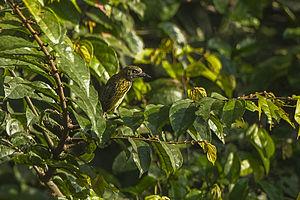
Le Barbion grivelé est une espèce d'oiseaux de la famille des Lybiidae, dont l'aire de répartition s'étend à travers l'Afrique équatoriale.